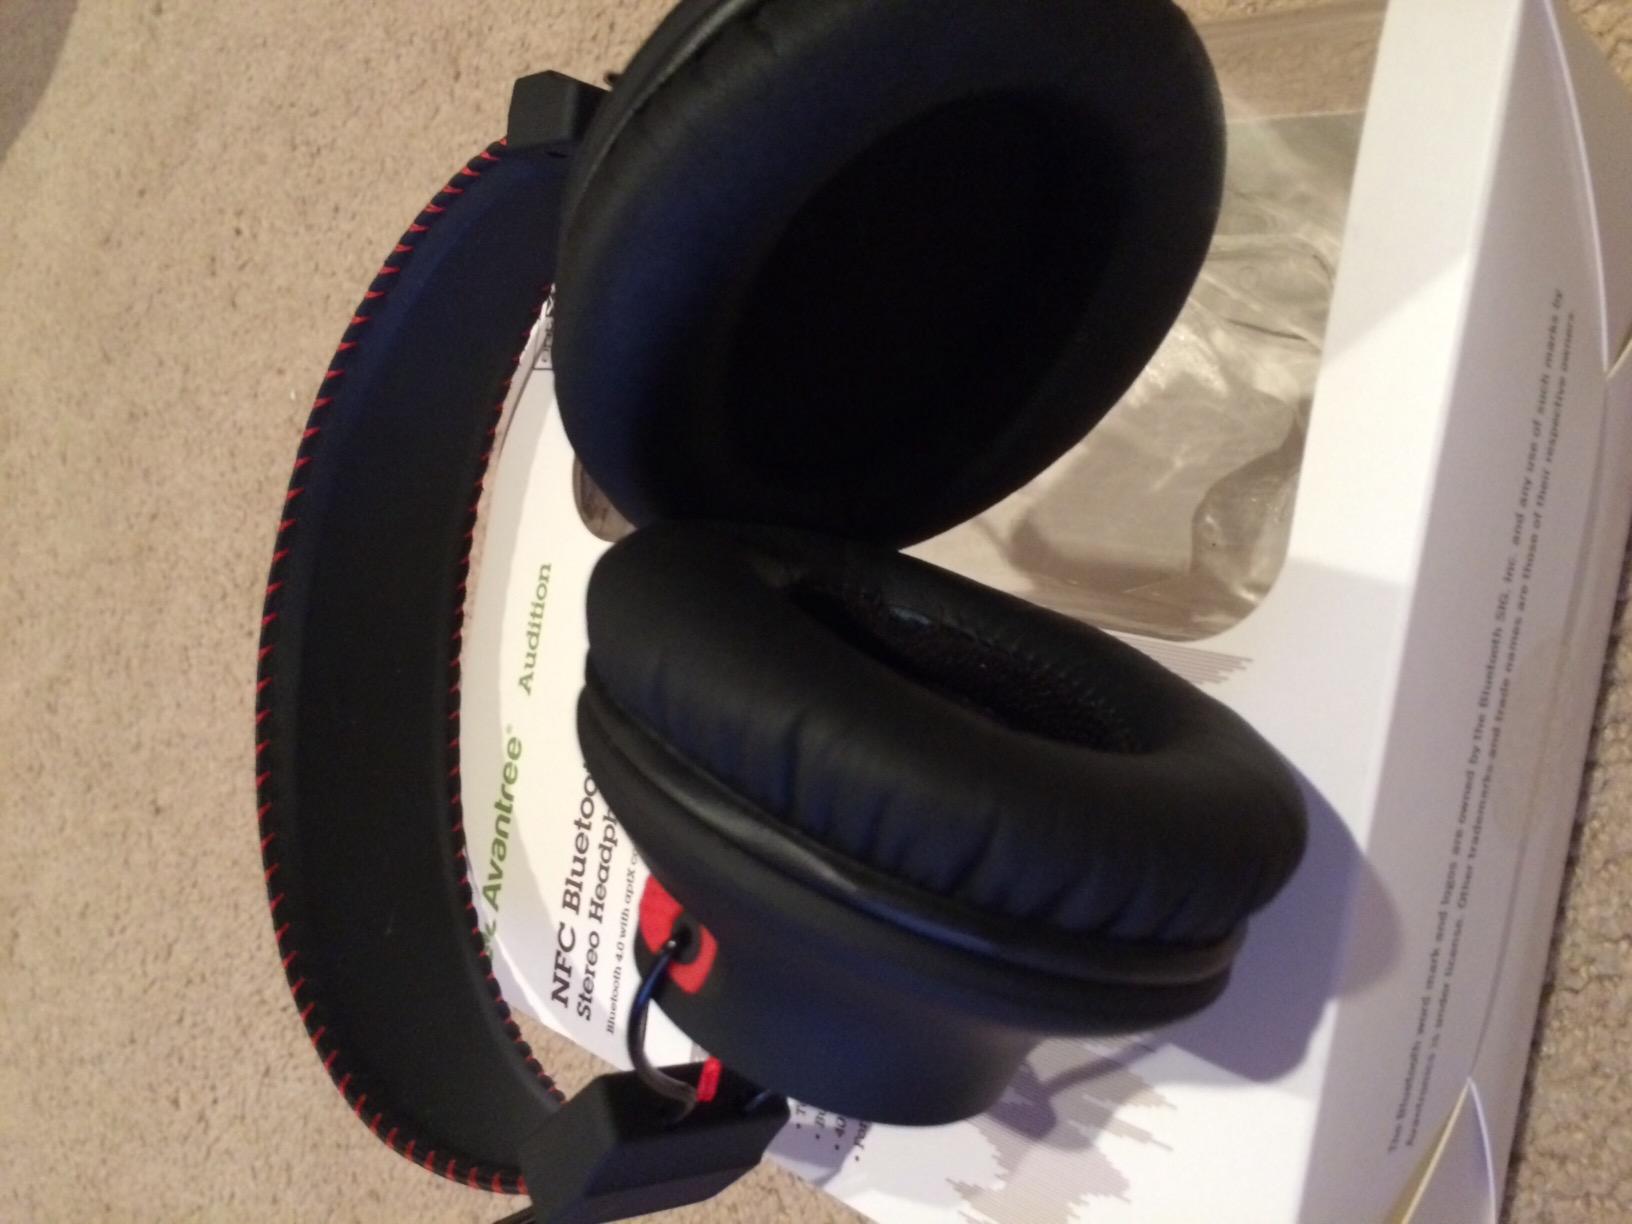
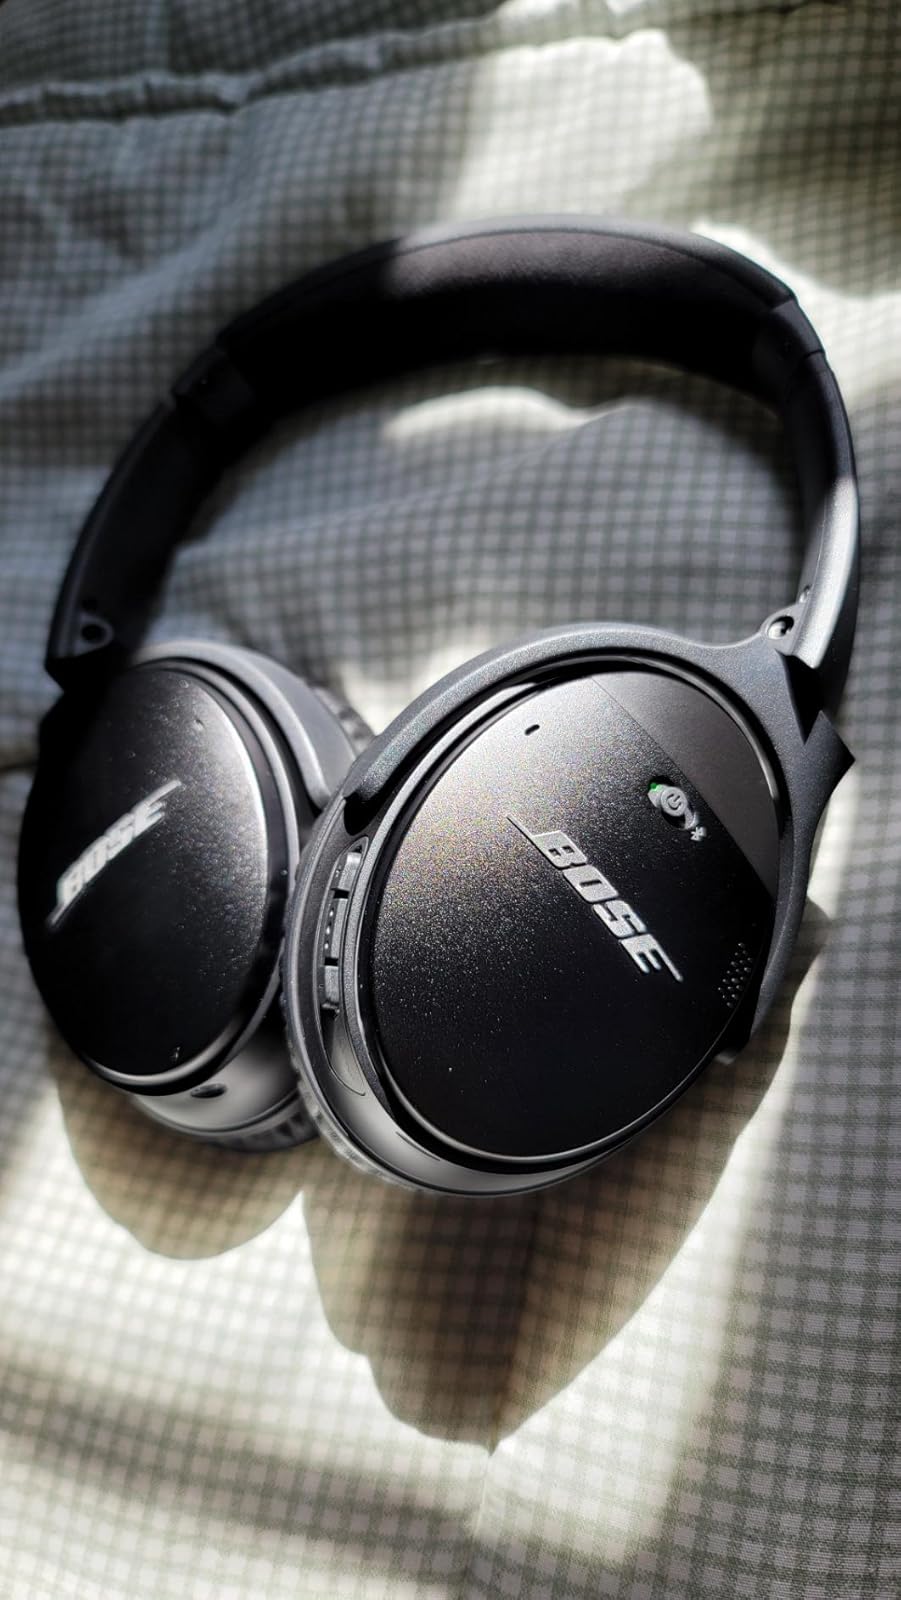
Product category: headphones
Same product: no